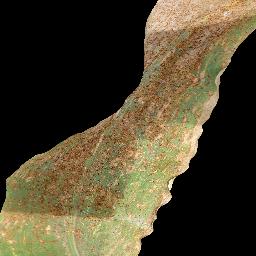
Label: Corn___Common_rust